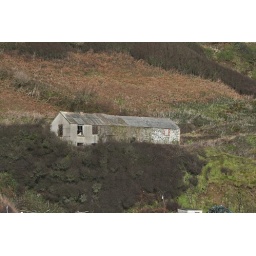
Abandoned building above the beach at Porthoustock.